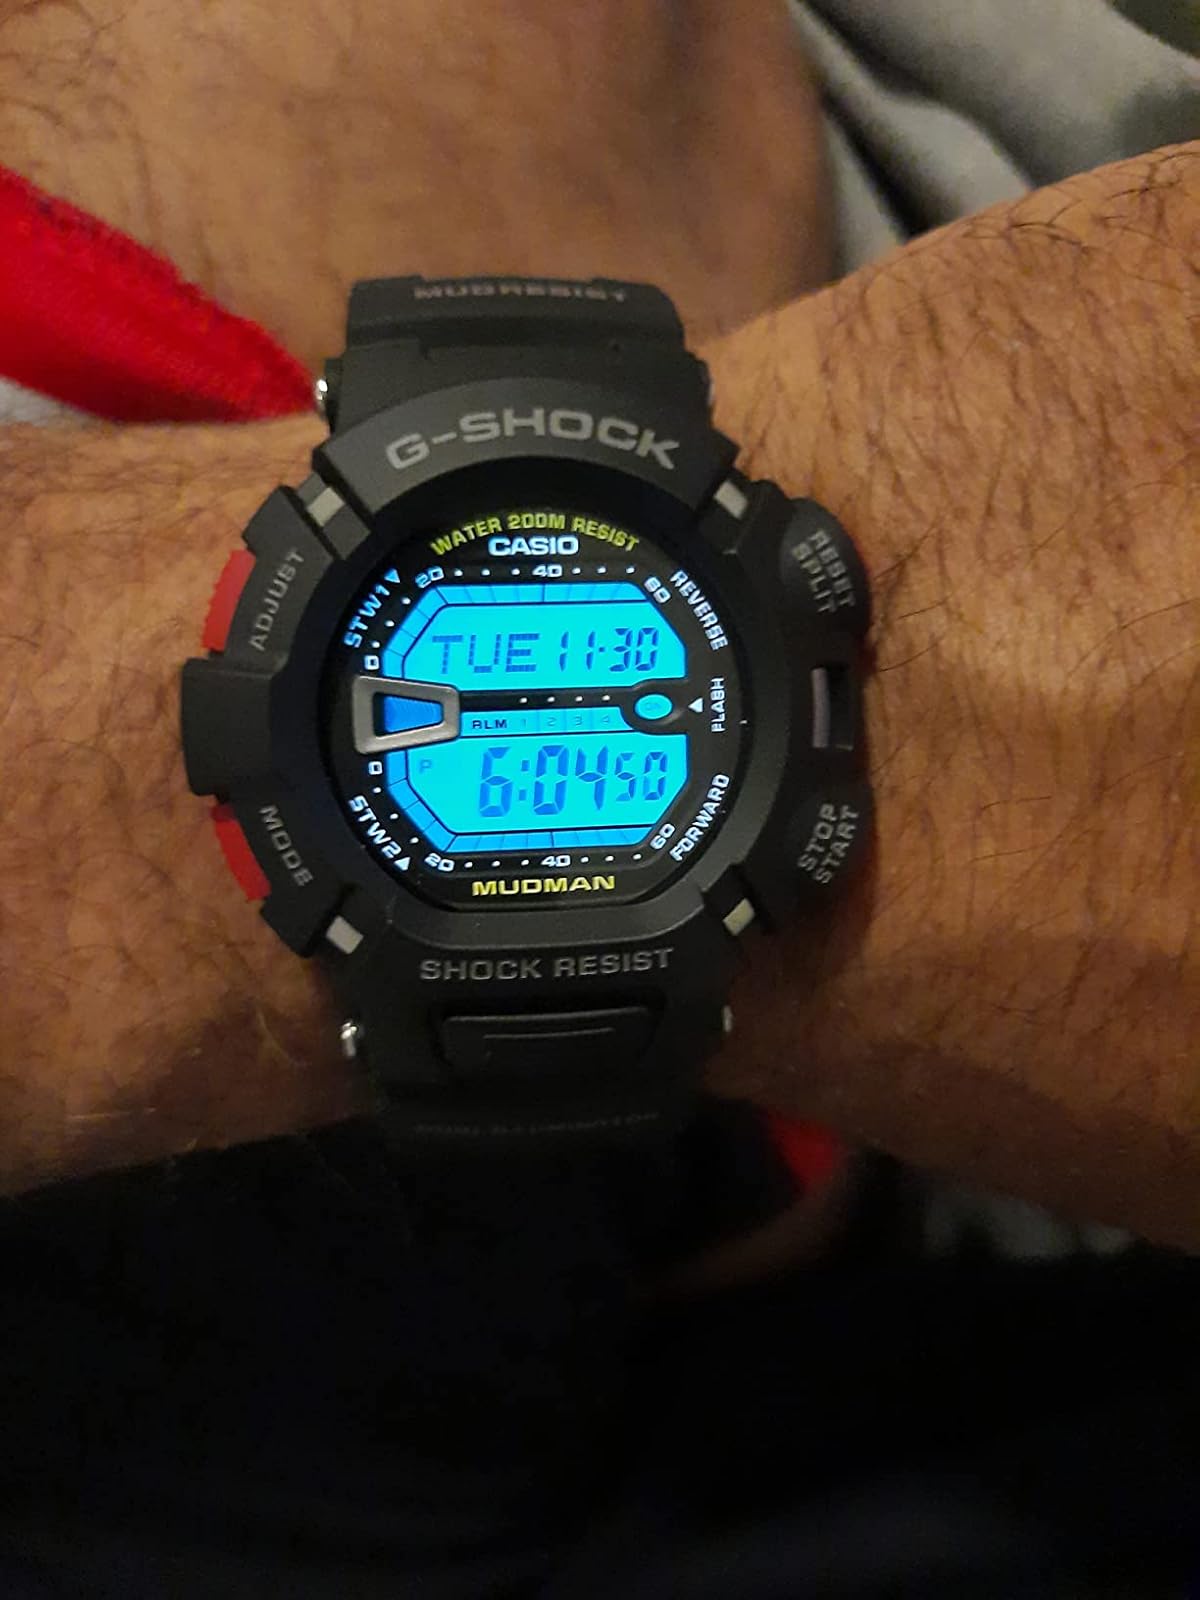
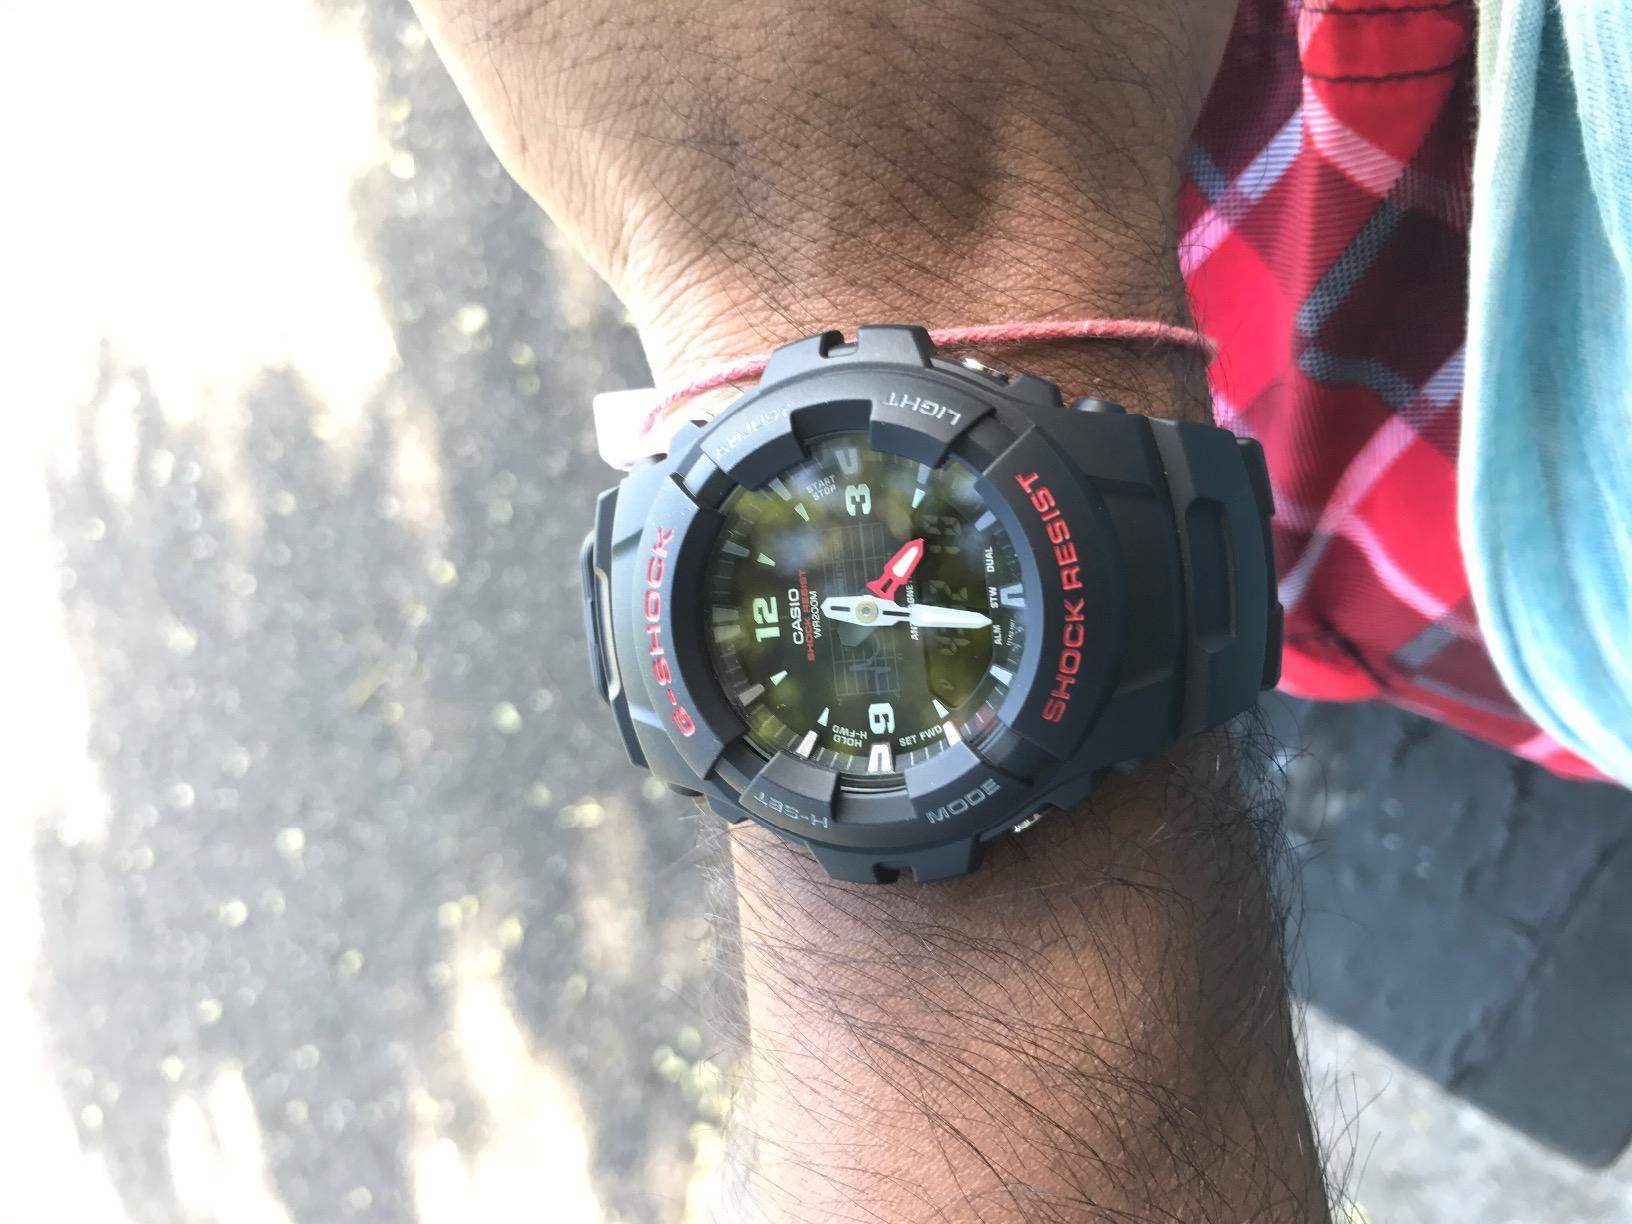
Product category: accessories_watch
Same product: no